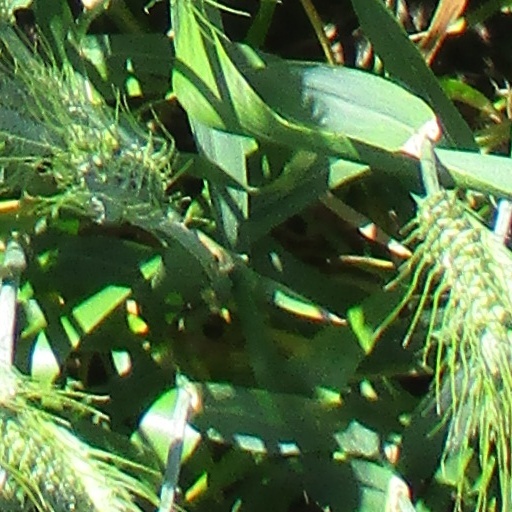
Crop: wheat